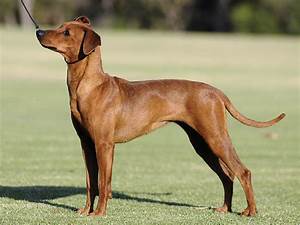
Label: dog